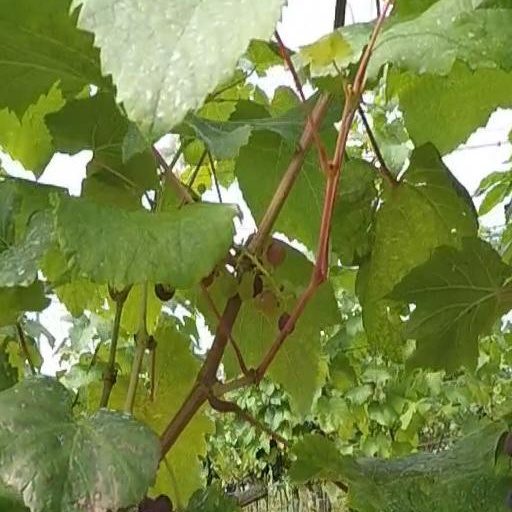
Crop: grape